Miye D'Oench

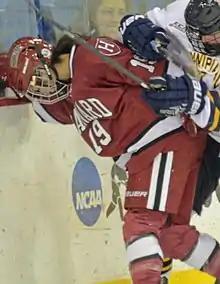
D'Oench with Harvard in 2014

In 2015, she was drafted 15th overall by the Boston Pride of the NWHL. In April 2016, the Pride traded her rights to the Metropolitan Riveters in exchange for the rights to Alex Carpenter. She would play three seasons with the Riveters, putting up 34 points in 36 games. She would miss half of the 2018 regular season with an ankle injury, before returning for the playoffs as the team won the Isobel Cup.